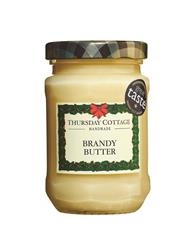
Thursday Cottage Brandy Butter 110g
A Christmas favourite, our recipe is rich, creamy and delicious on top of christmas puddings and mince pies.
Brand: Thursday Cottage
Category: Food, Beverages & Tobacco > Food Items > Dips & Spreads